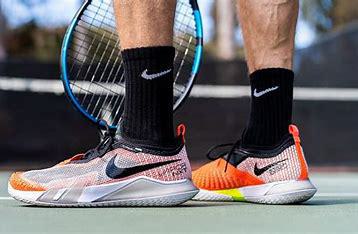
Brand: Nike
Model: Court React Vapor NXT